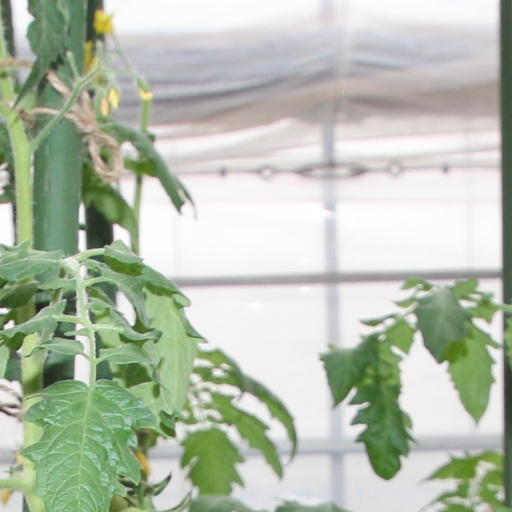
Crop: tomato